Partial dislocation

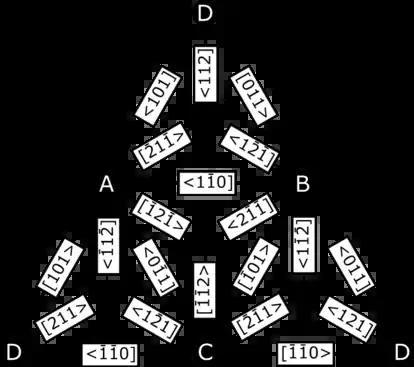

The Lomer-Cottrell dislocation forms via a more complex dislocation reaction. For example, consider two extended dislocations: DB = Dγ + γB and BC = Bδ + δC. When they meet, it is more energetically favorable to form a single dislocation, DC = DB + BC = Dγ + γB + Bδ + δC = Dγ + γδ + δC. The trailing partials of each extended dislocation now form a stair-rod partial. This structure leads to reduced mobility of the dislocations as the core structure is non-planar (meaning it doesn’t cross along the face of the tetrahedron). This reduction of mobility transforms the Lomer-Cottrell dislocation into an obstacle for other dislocations, thus strengthening the material.